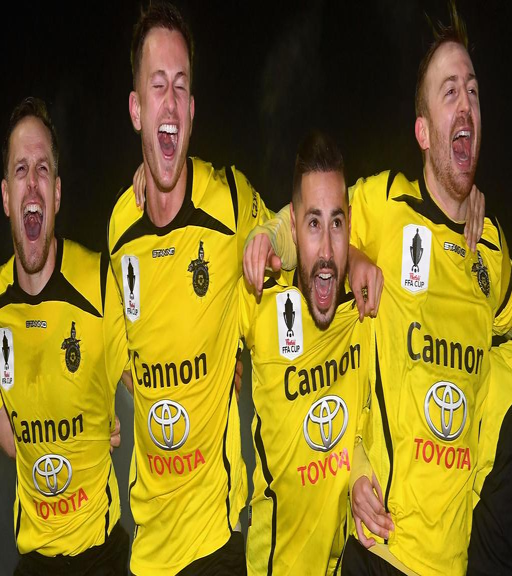
players celebrate winning a round - of - 32 win against football team .